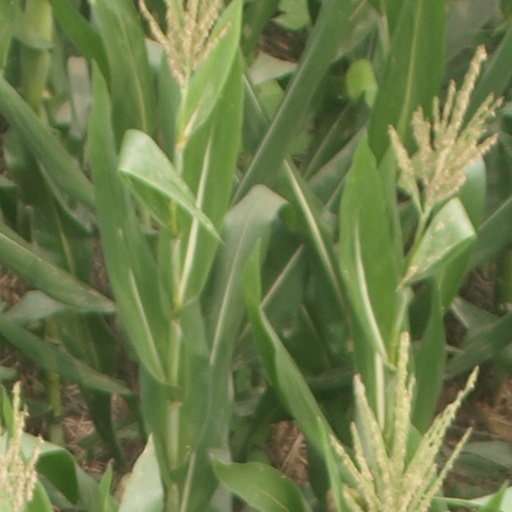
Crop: maize; corn